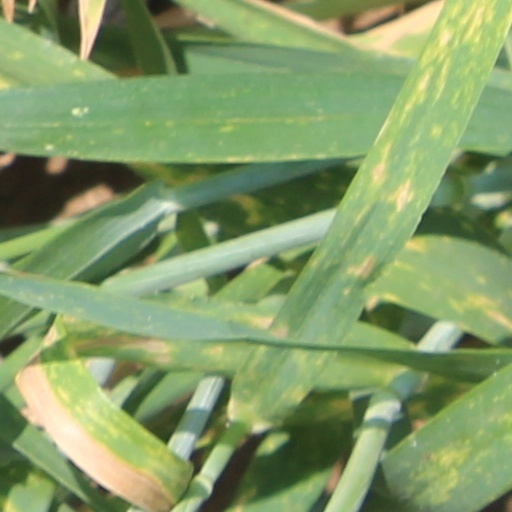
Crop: wheat